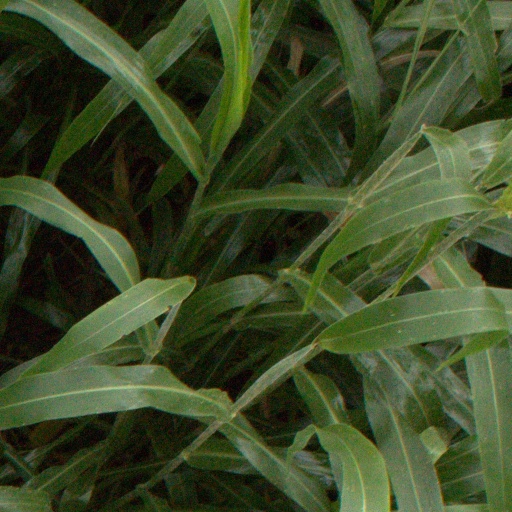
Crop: sorghum